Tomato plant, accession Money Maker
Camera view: bottom (45 deg); turntable rotation: 0 degrees
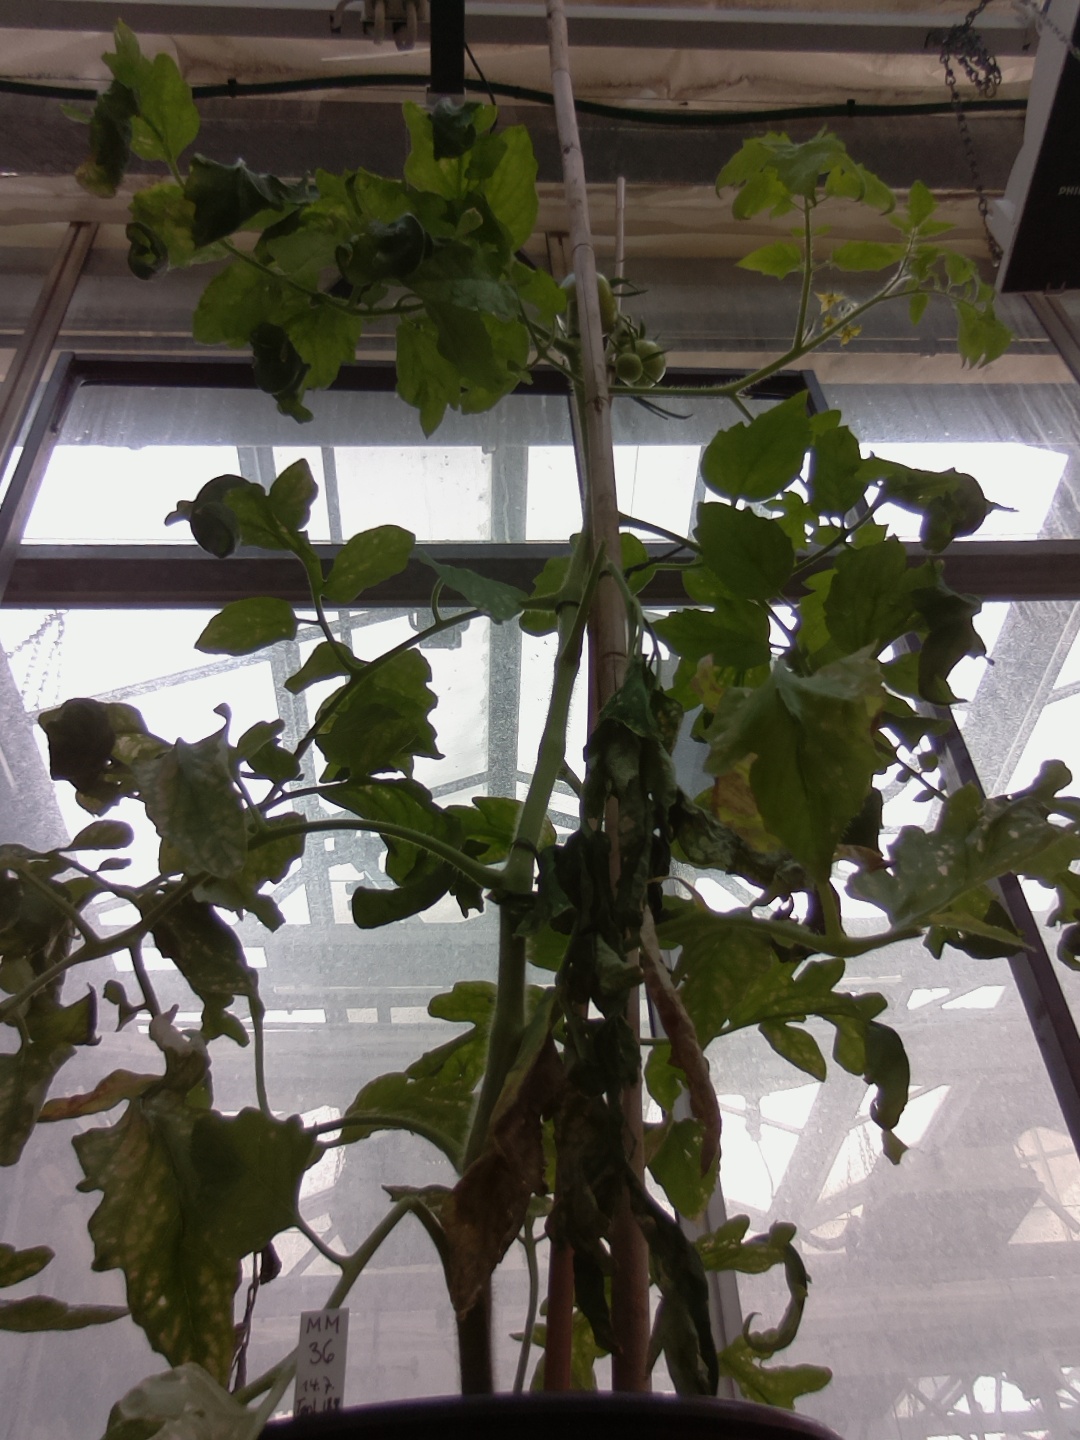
BBCH growth stage 73: 30%-40% of final fruit size